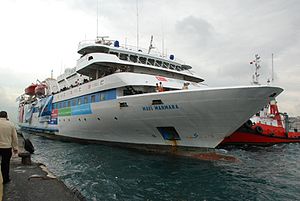
Bordingen af Gaza-konvojen 31. maj 2010
«Mavi Marmara» forlader havnen i Tyrkiet.
Bordingen af Gaza-konvojen 31. maj 2010 refererer til en hændelse hvor specialstyrker fra Israel Defense Forces bordede en konvoj bestående af seks civile skibe i internationalt farvand i Middelhavet 31. maj 2010. Om bord på fartøjerne var ca. 680 pro-palæstinensiske aktivister. Konvojen havde som mål at bryde blokaden af Gaza-striben for at levere medicin, byggematerialer og anden nødhjælp. Ni af aktivisterne, alle med tyrkisk baggrund, blev dræbt under aktionen, og 27 blev skadet, deraf 20 aktivister og 7 israelske soldater. Fartøjerne blev derefter ført til havn i Israel. Bordingen førte til fordømmelse af Israel i mange lande. Reaktionerne overfor Israel var særlig stærke i Tyrkiet.